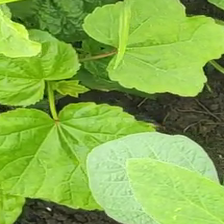
Weed species: Little_Mallow(Malva parviflora)